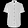
Label: Shirt